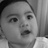
Emotion: happy